Villadhi Villain

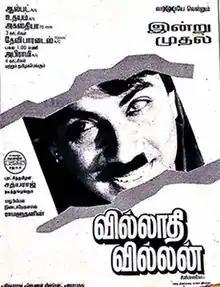
Poster

Villadhi Villain is a 1995 Indian Tamil-language action comedy film, written and directed by Sathyaraj, starring himself in three distinct roles. Nagma and Radhika play his love interests. The film remains Sathyaraj's first and only directorial venture. The film, which was also his 125th starrer, took a mammoth opening at the box office.